Borja Vidal

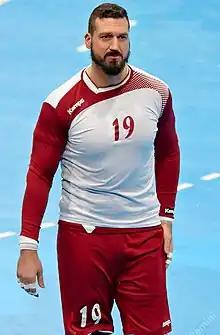
Vidal in 2016

Borja Vidal Fernández Fernández (born 25 December 1981) is a Spanish-Qatari handball player for Al-Qiyada and the Qatari national team.